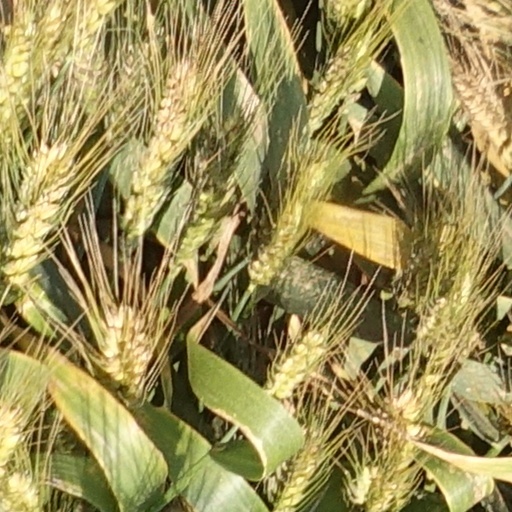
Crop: wheat